Alejandro Iaccarino

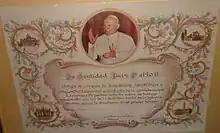
Apostolic Blessing from Pope John Paul II

In 1969, Iaccarino joined the Buenos Aires stock exchange as its youngest member. He founded Southern Argentina Construction, Llumbras and Ciatra. Iaccarino later purchased two livestock and forest holdings comprising in Santiago del Estero Province. In 1974, he and his brother Carlos traveled to the United States to research the use of wood by-products. The following year, Iaccarino confronted Santiago del Estero governor Carlos Juarez about governmental setting of milk prices (Iaccarino had founded the NOA dairy).